COVID-19 pandemic in Afghanistan

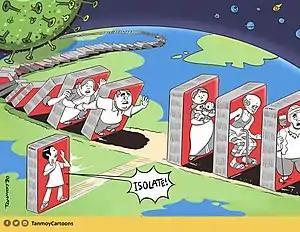
A cartoon demonstrating how social distancing reduces the rate of COVID-19 transmission and stop it before it can become an outbreak. To save loved ones and oneself, every citizen should follow it with enthusiasm and make oneself self-isolate.

On 22 March 2020, doctors at Blossom Hospital in Kabul launched a public awareness campaign to help the public understand how to prevent the spread of the virus. This included distributing over 5000 surgical masks to the public.